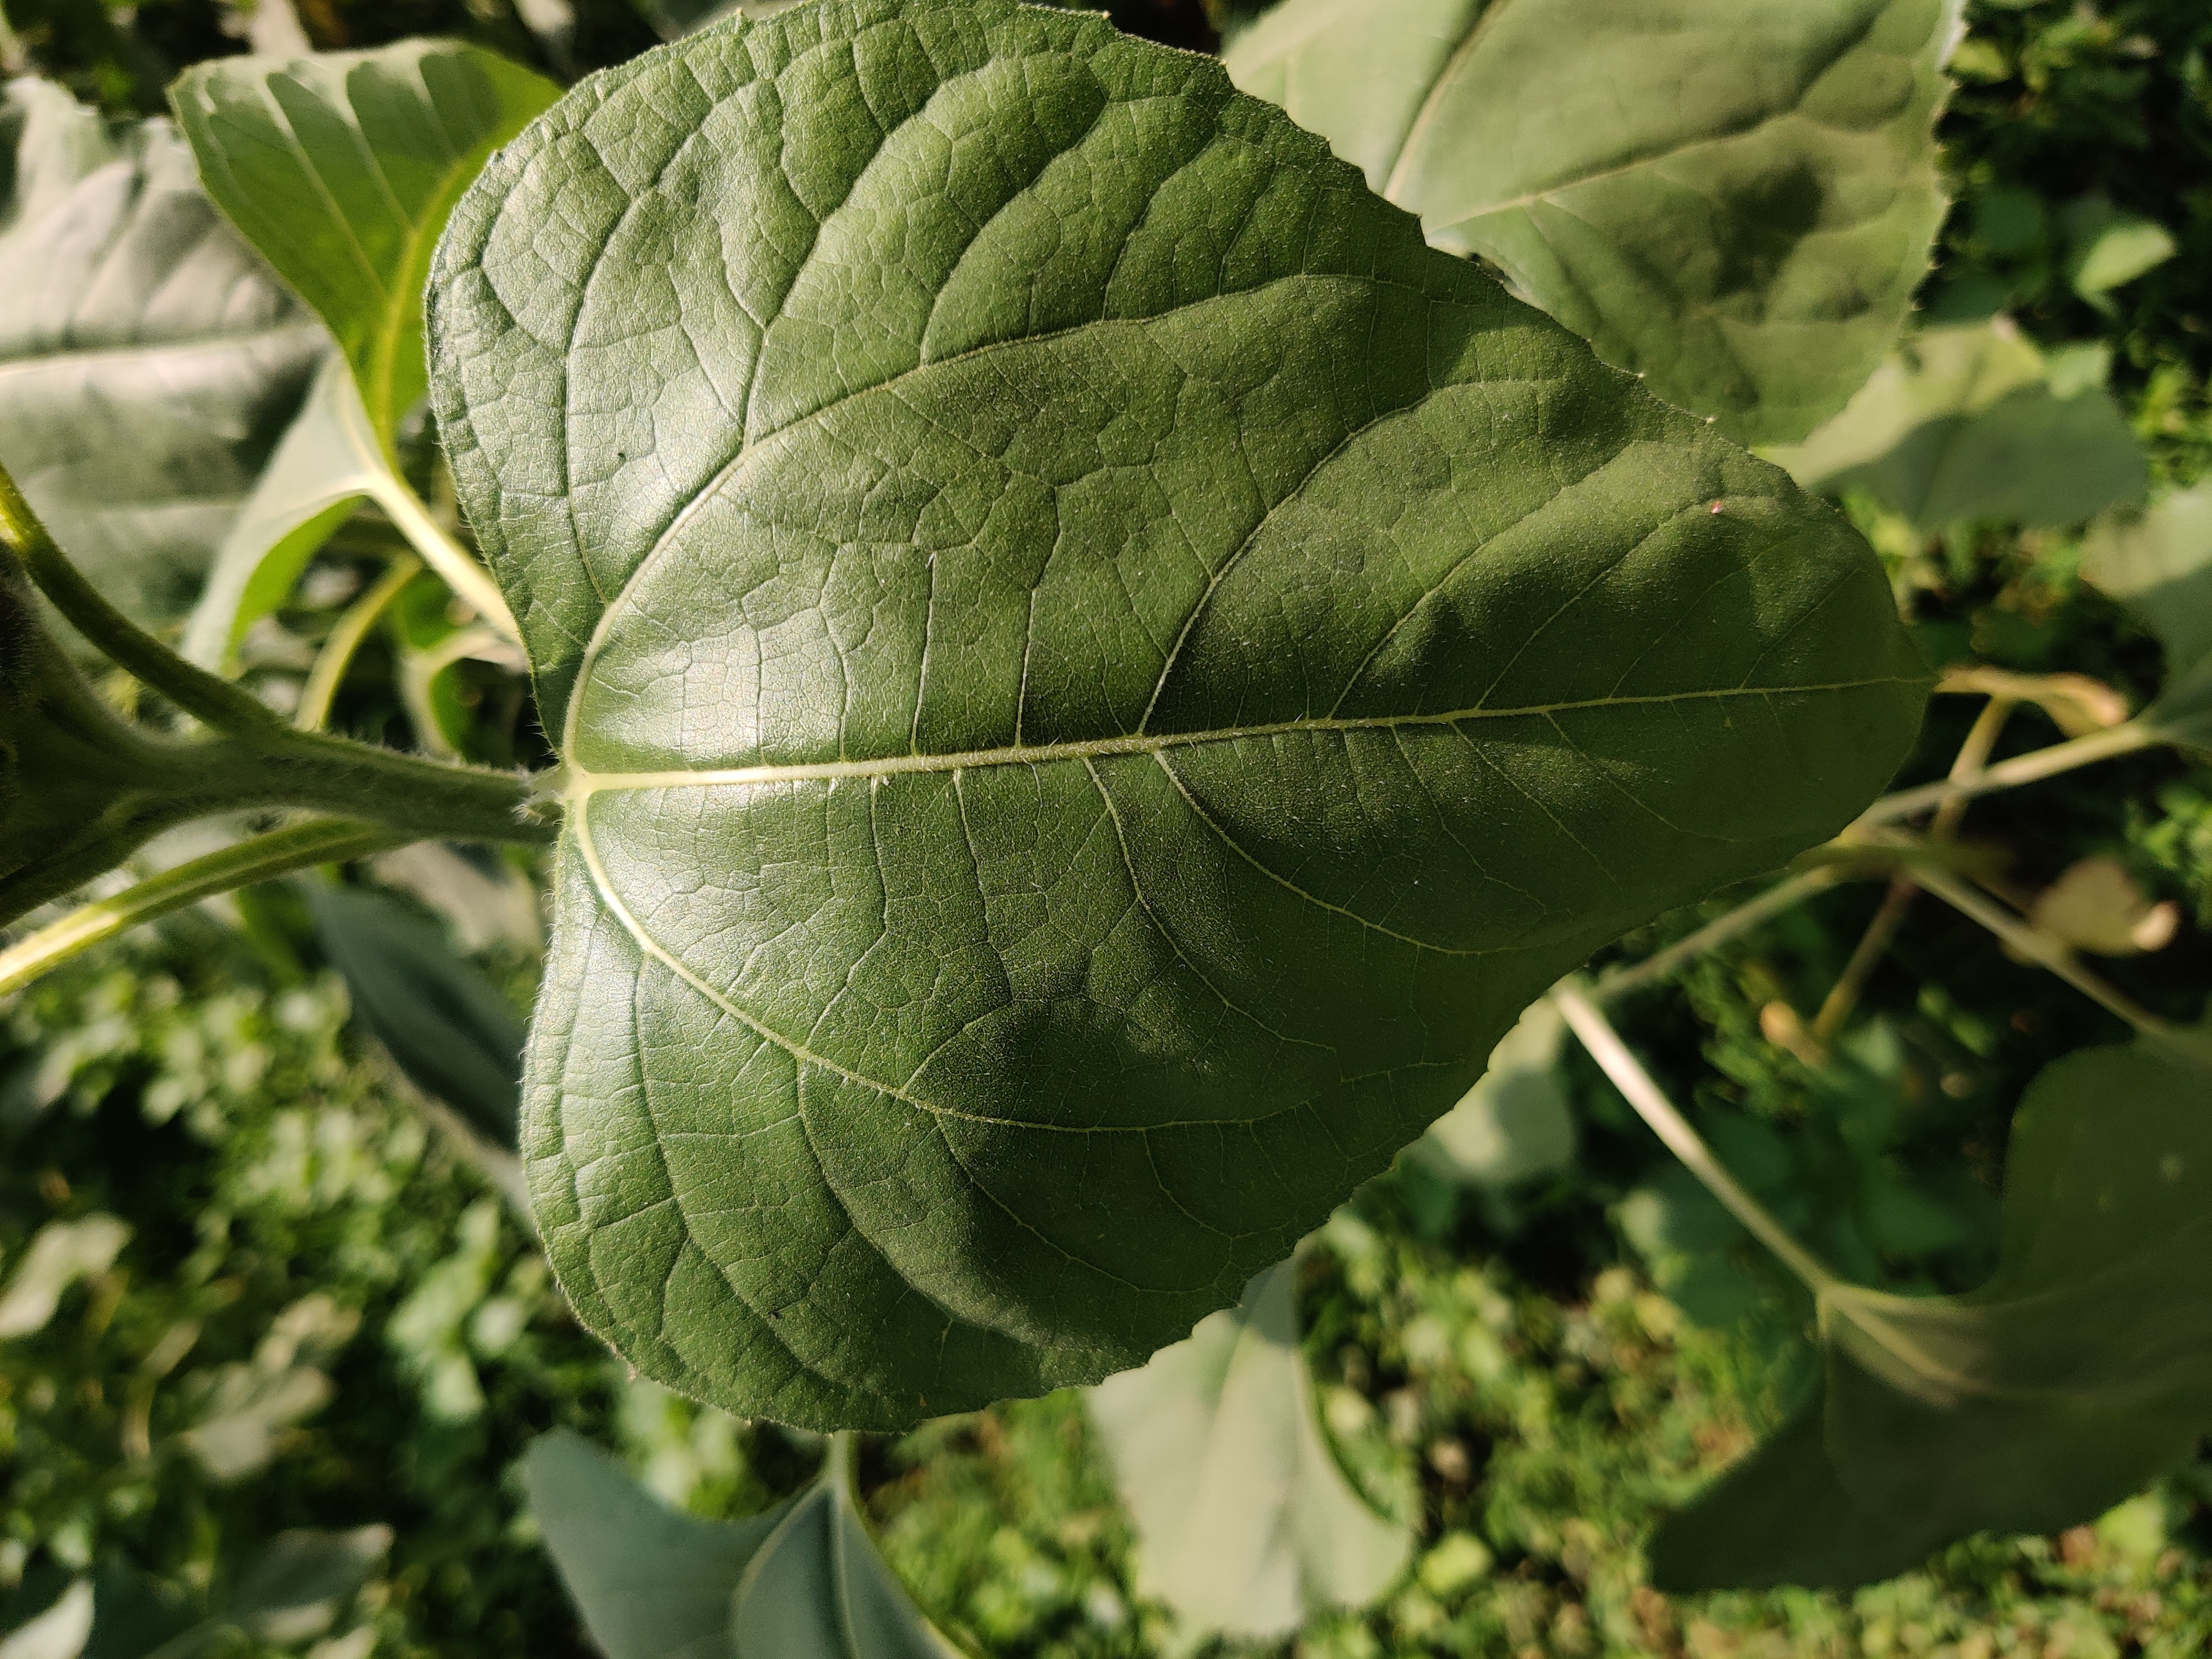
Label: Fresh_leaf